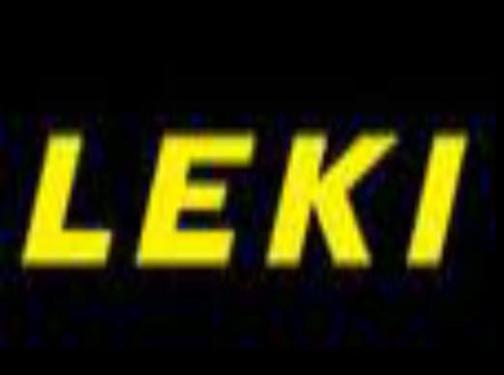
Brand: leki
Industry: Sports